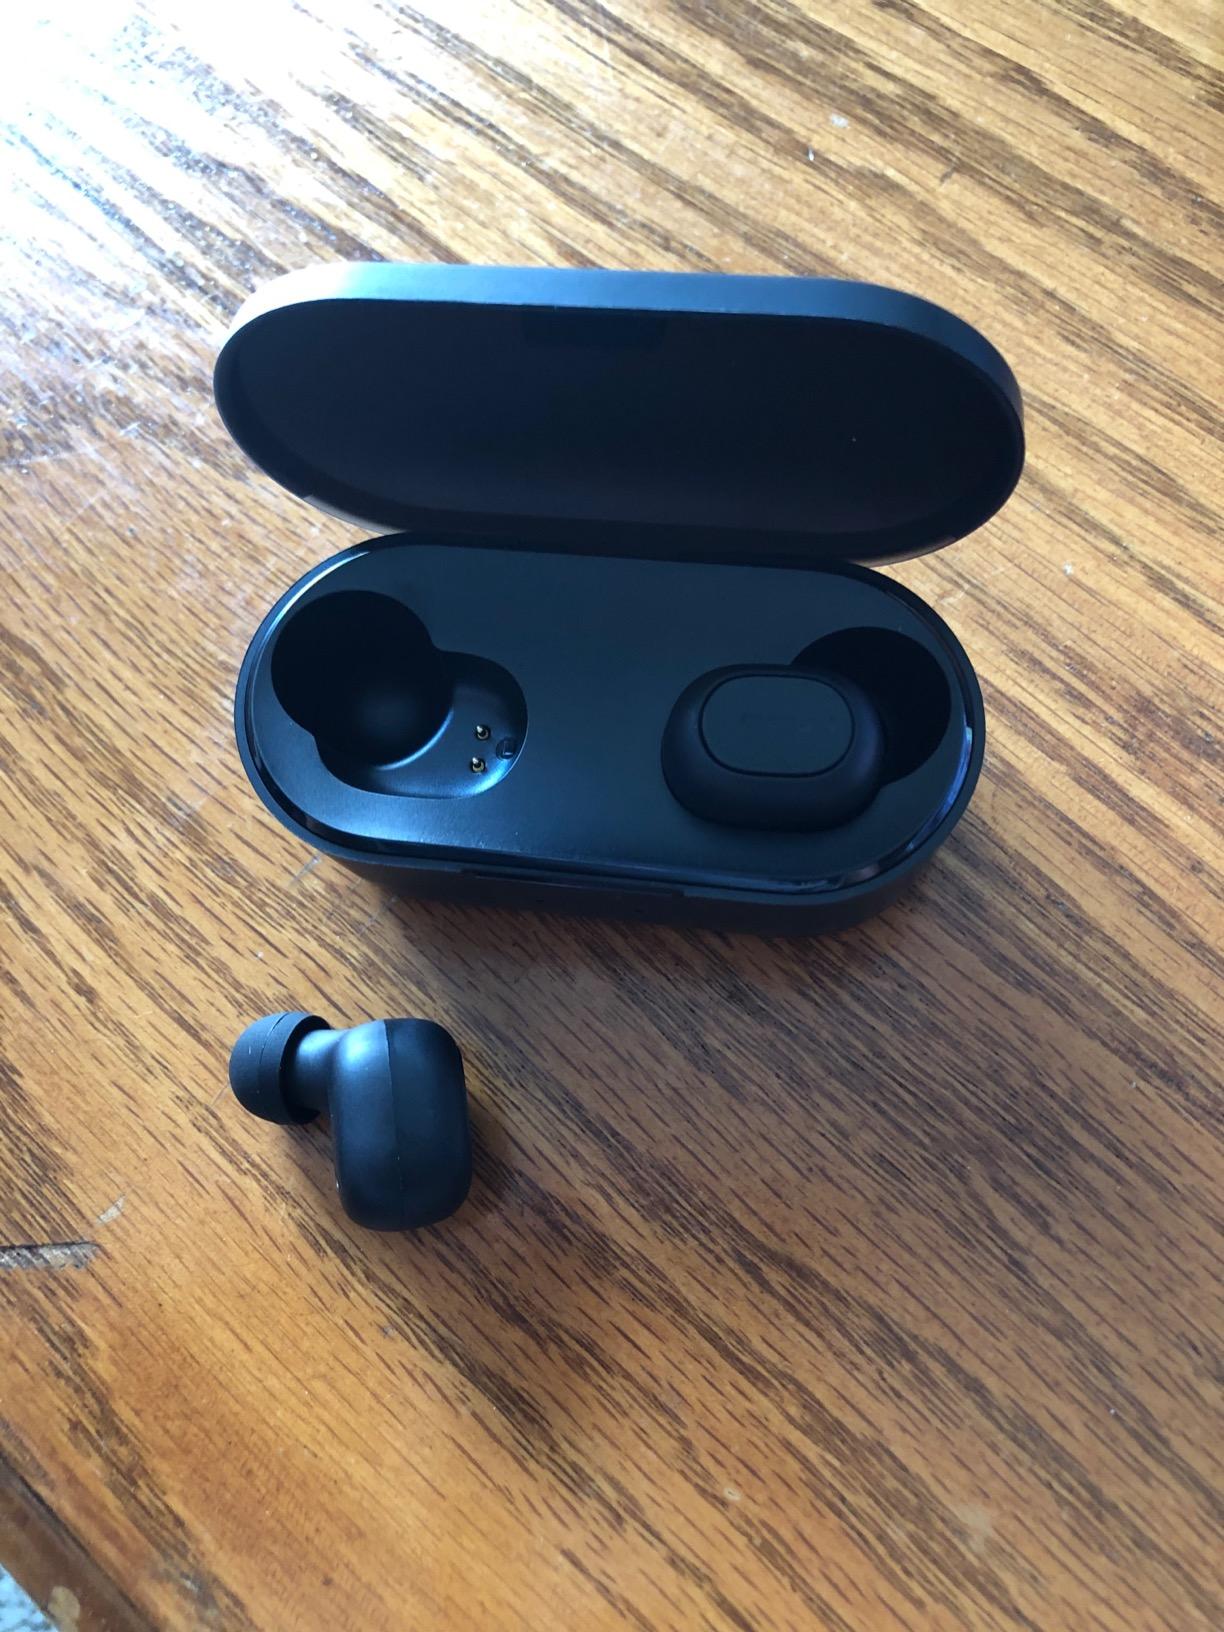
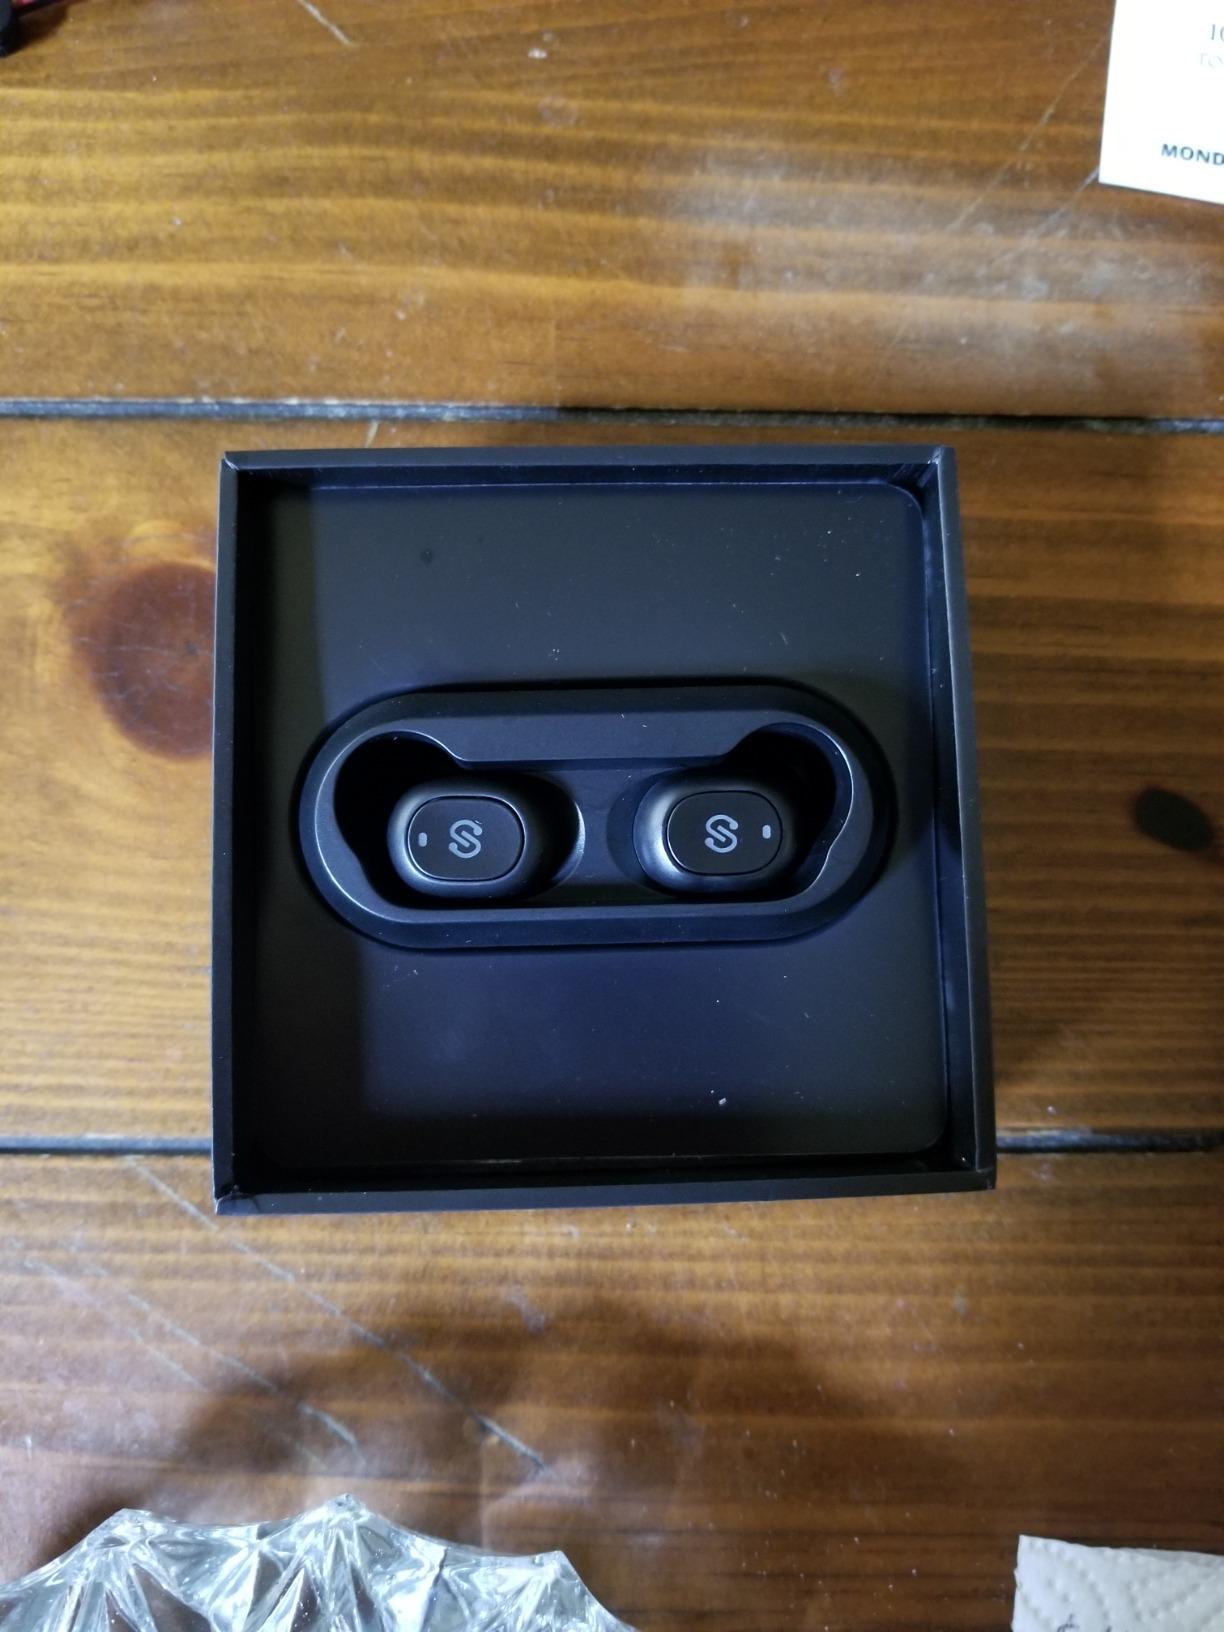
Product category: earbuds
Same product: no